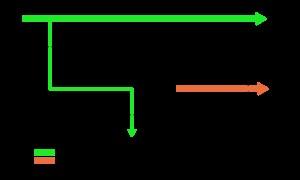
Une alimentation sans interruption, ou alimentation statique sans coupure, ou encore un onduleur, est un dispositif de l'électronique de puissance qui permet de fournir un courant alternatif stable et dépourvu de coupures ou de micro-coupures, quoi qu'il se produise sur le réseau électrique.